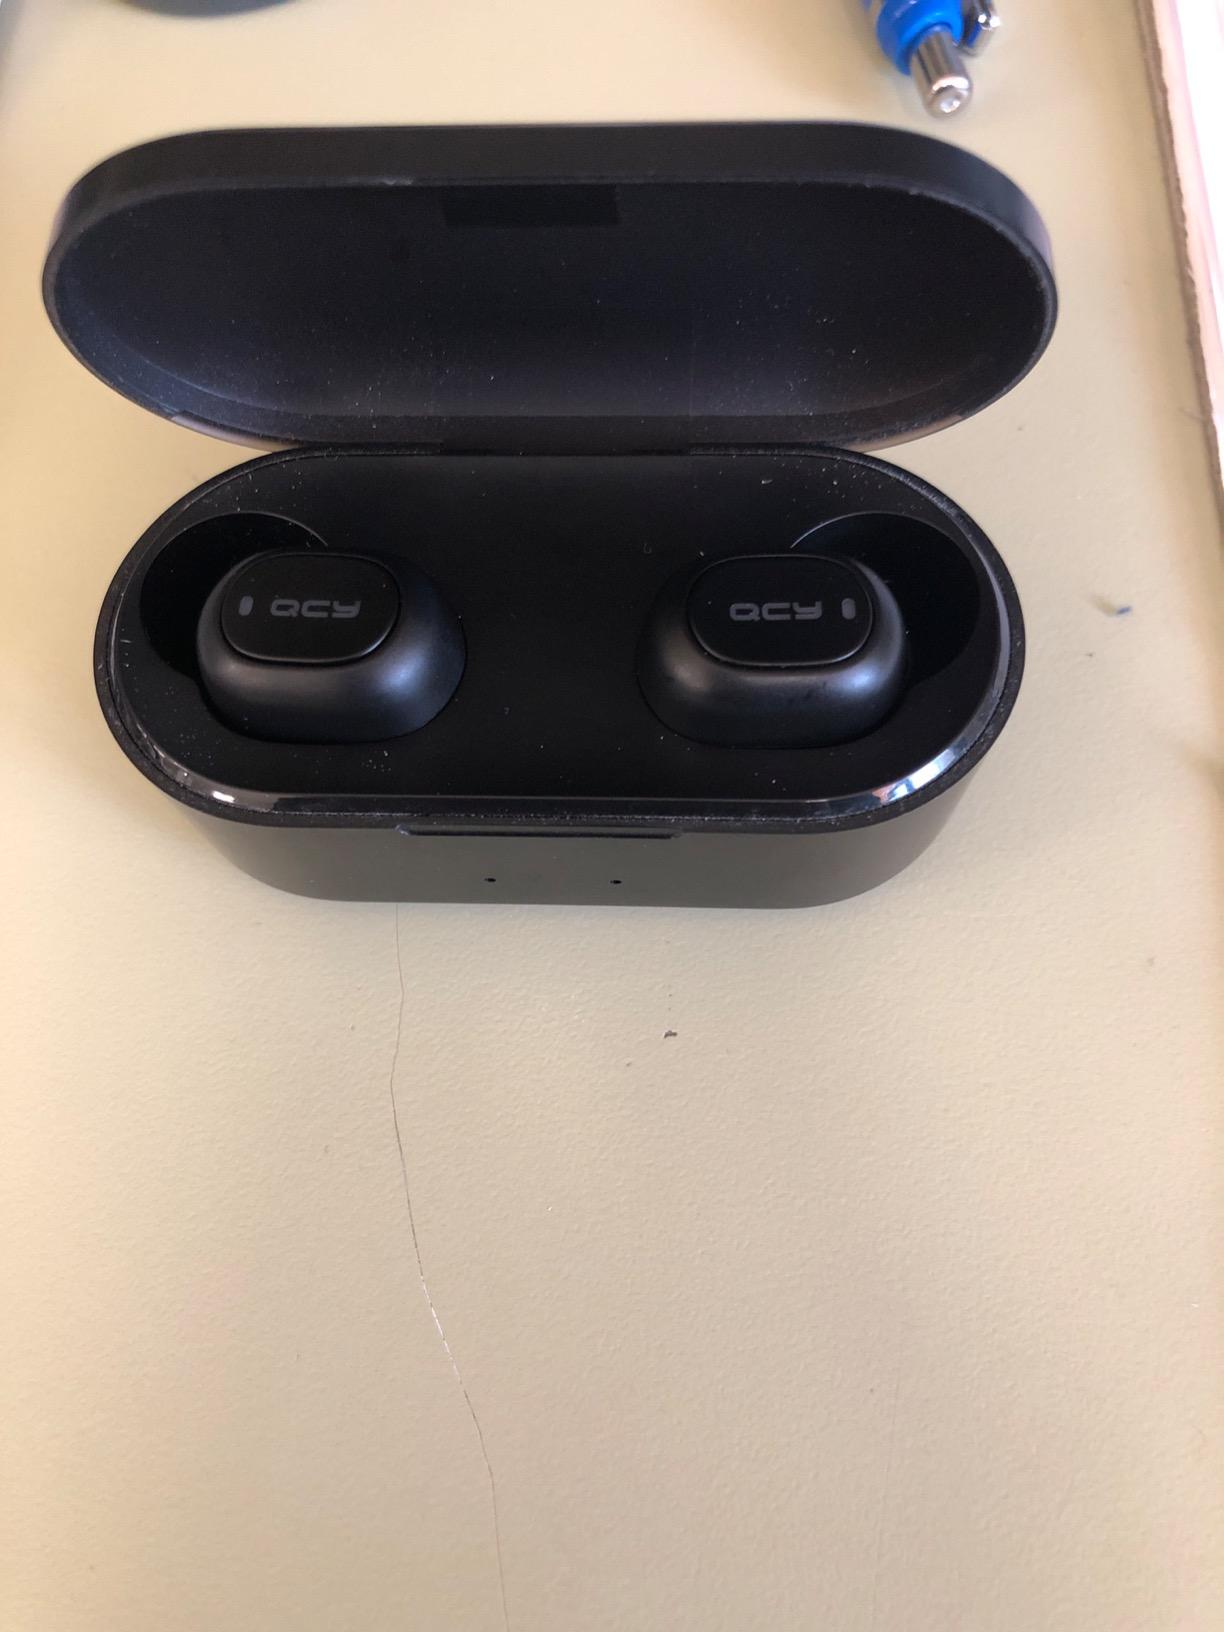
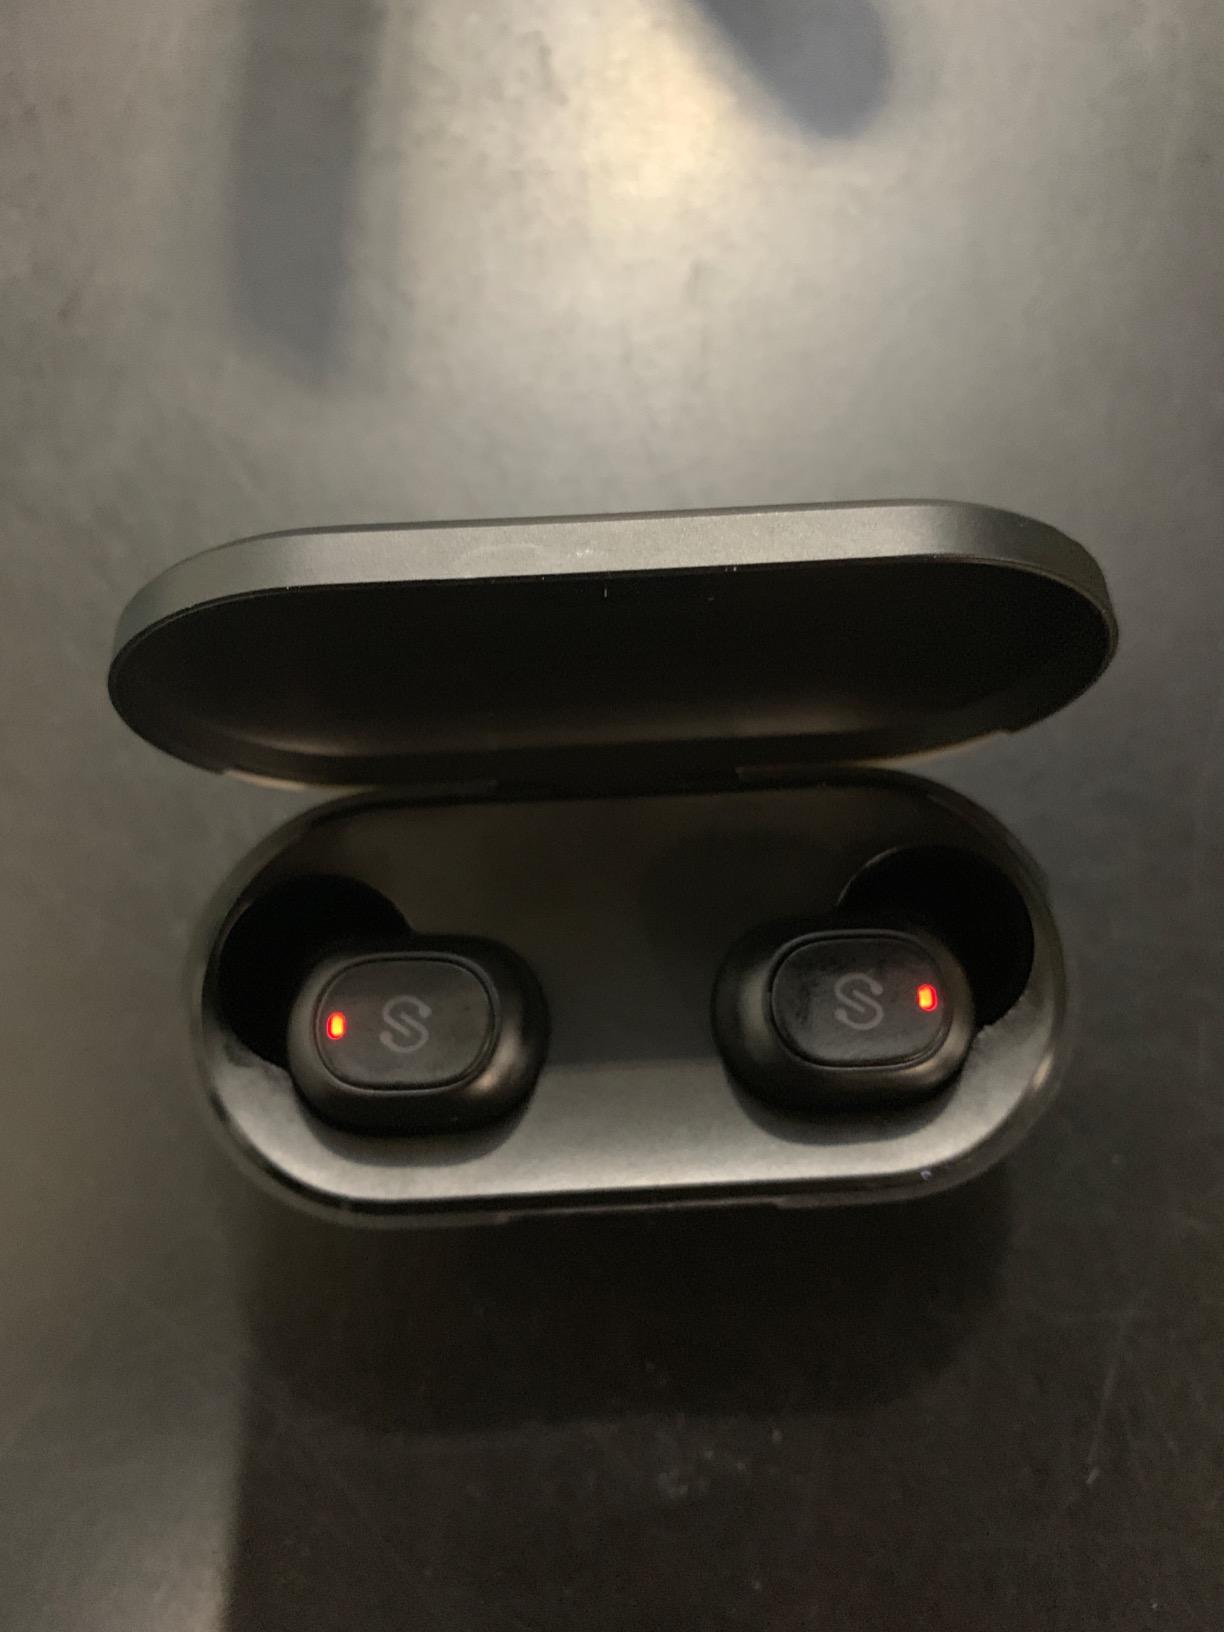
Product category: earbuds
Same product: no